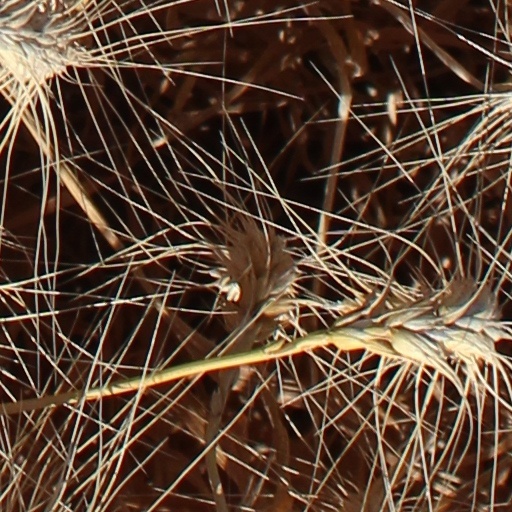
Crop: wheat